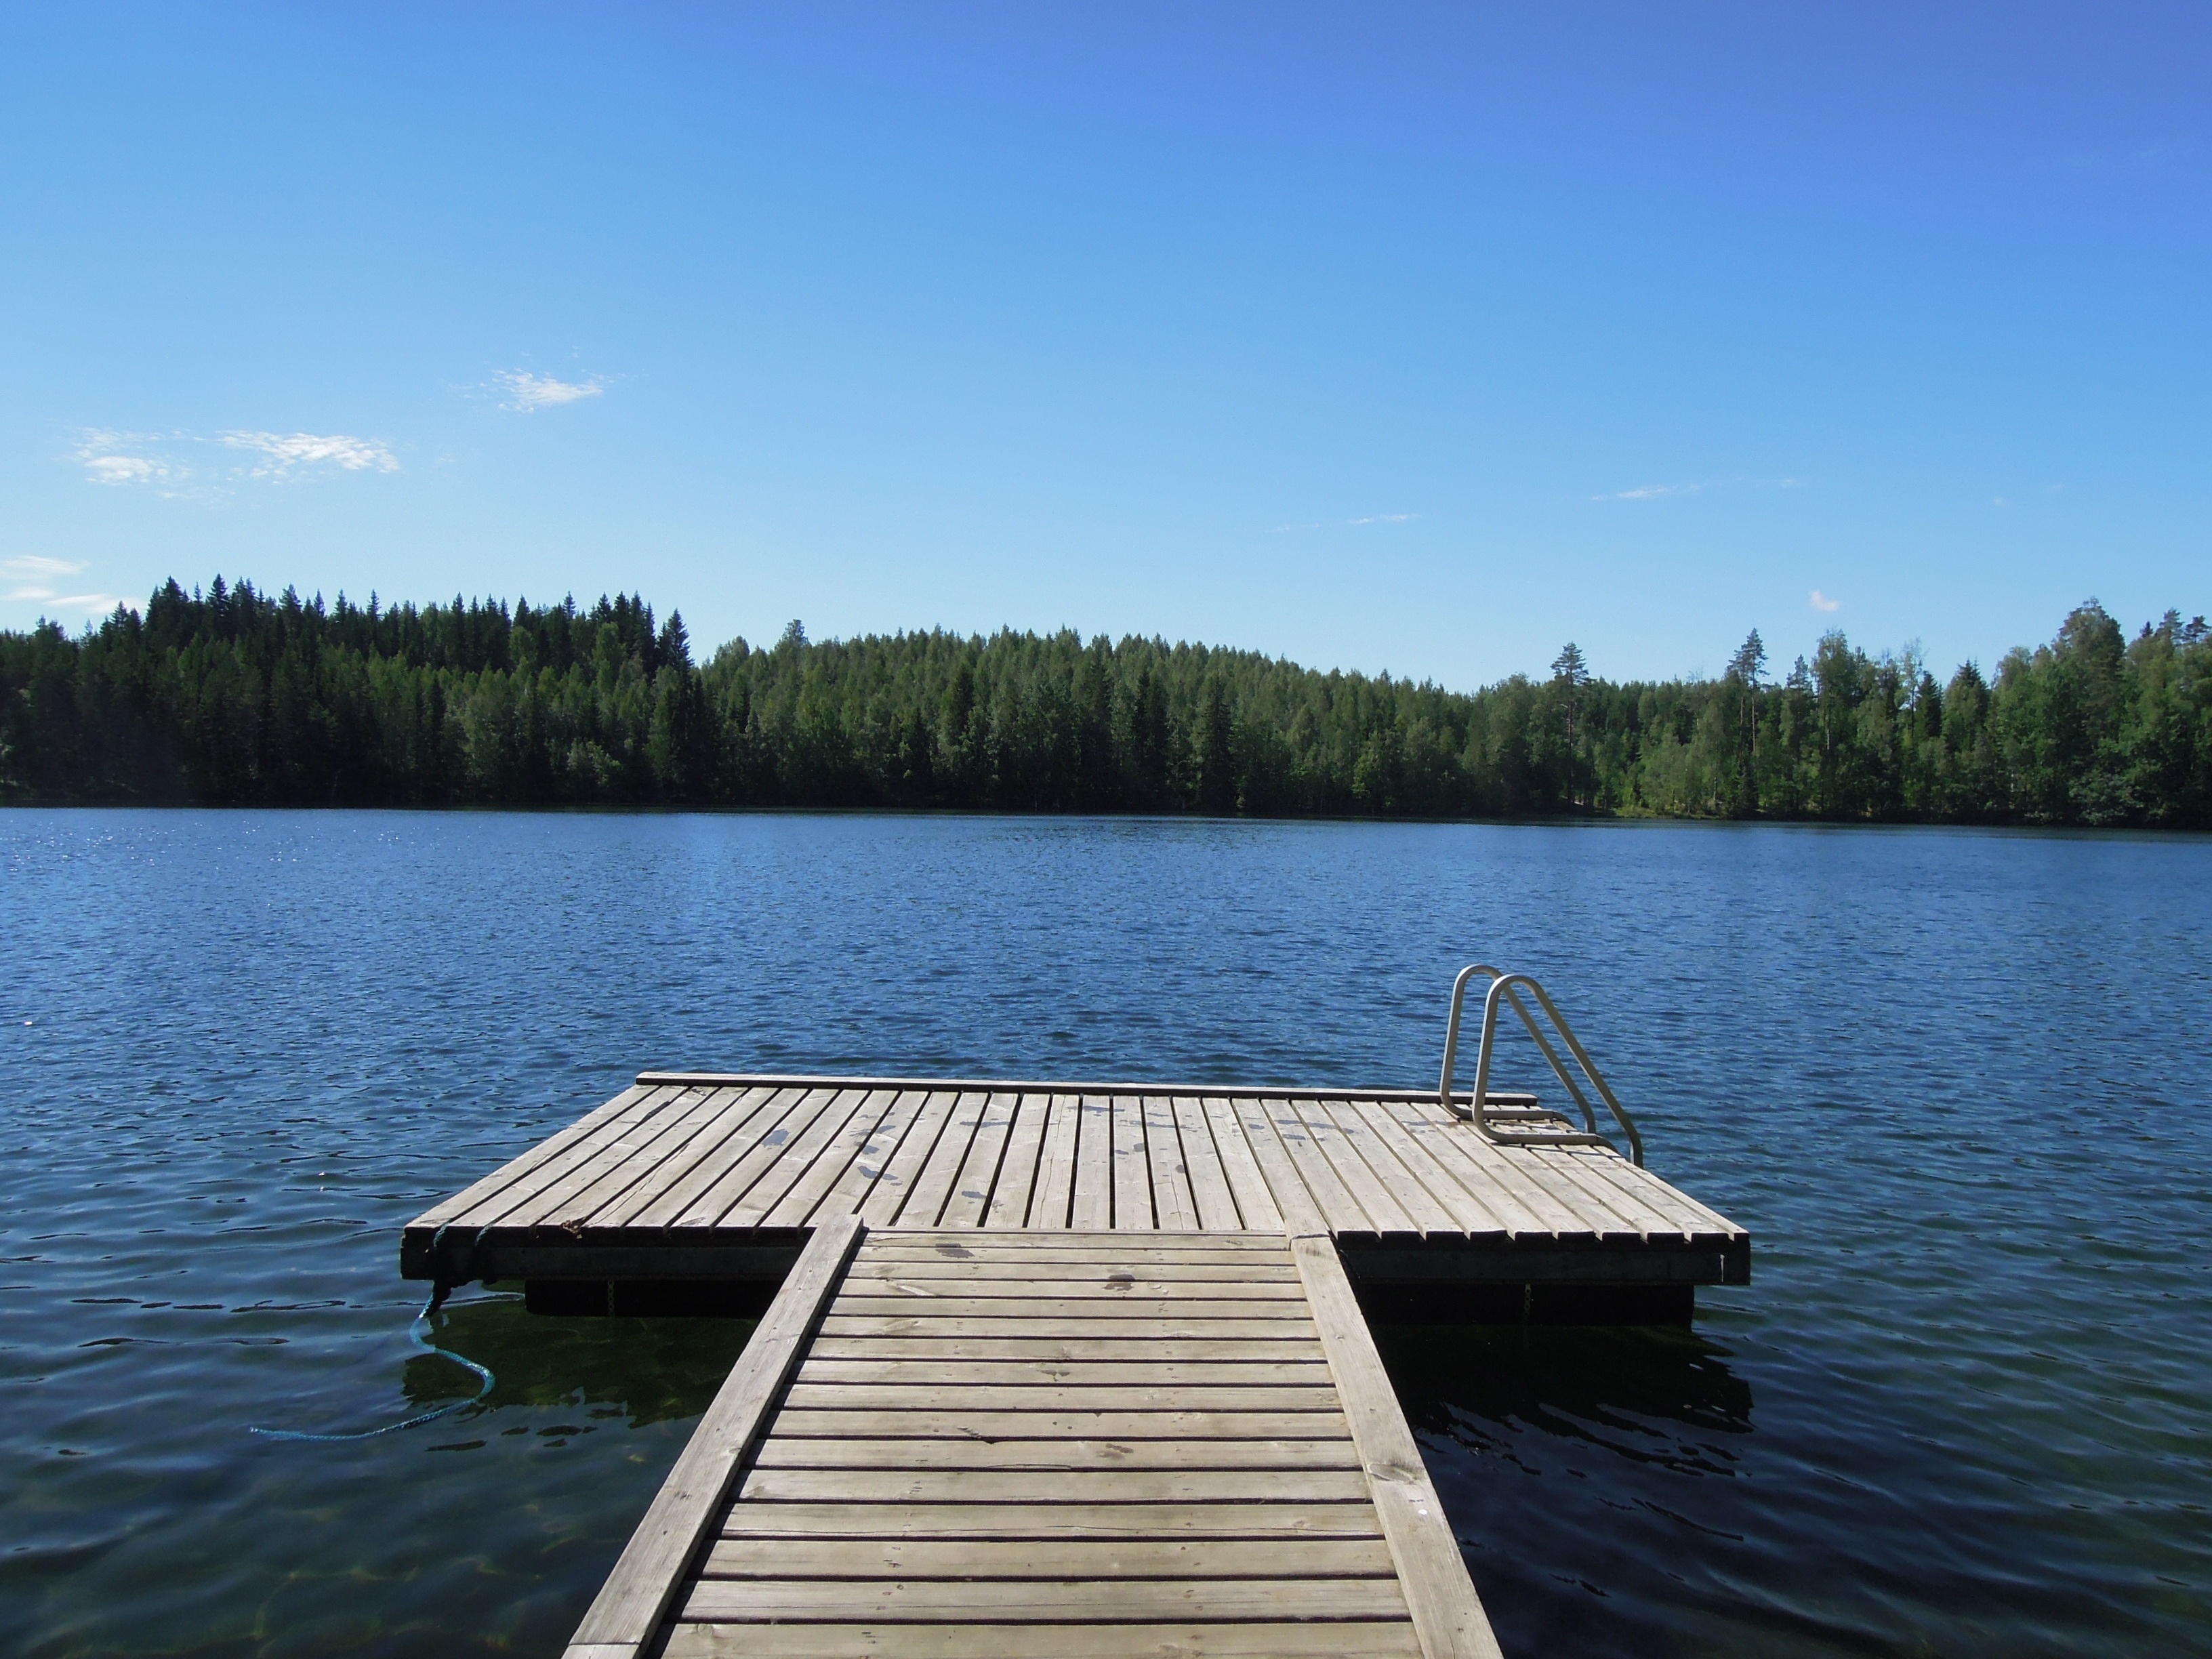
beach, water, nature, dock, sky, lake, pier, summer, bay, blue, reservoir, blue sky, sunny, loch, finnish, watercraft rowing